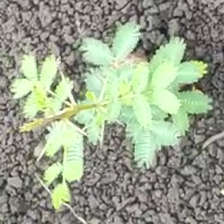
Weed species: Dwarf_cassia_(Chamaecrista pumila)